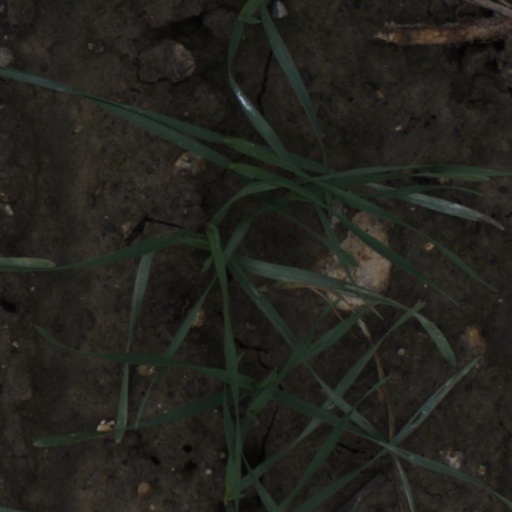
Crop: wheat